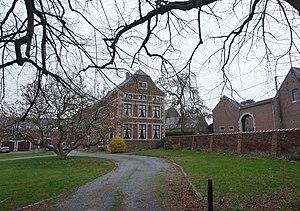
Château-Ferme Là-Bas Paifve (Juprelle)
Paifve est une section de la commune belge de Juprelle située en Région wallonne dans la province de Liège.